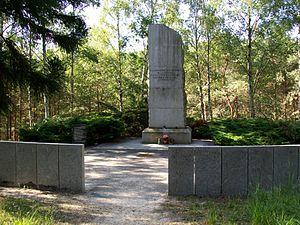
Monument en commémoration des 346 victimes du crash aérien du Vol 981 Turkish Airlines du 3 mars 1974 en ce lieu, parcelle 144 au centre de la forêt. 日本語: トルコ航空DC-10パリ墜落事故現場に建てられた犠牲者の慰霊碑 Türkçe: Kaza kurbanlarının anısına yapılan anıt (Türk Hava Yolları'nın 981 sefer sayılı uçuşu) - Ermenonville Ormanı
La forêt d'Ermenonville est une forêt majoritairement domaniale de Hauts-de-France, située dans le département de l'Oise, proche de Senlis. Elle constitue avec les massifs forestiers de Chantilly et d'Halatte, le massif des Trois Forêts.
Le vol Turkish Airlines 981 est un vol de la compagnie Turkish Airlines, assuré par un DC-10, reliant l'aéroport d'Istanbul-Atatürk à l'aéroport de Londres-Heathrow, qui s'est écrasé dans la forêt d'Ermenonville, près de Paris le 3 mars 1974.